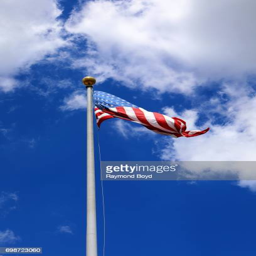
an american flag flies outside museum